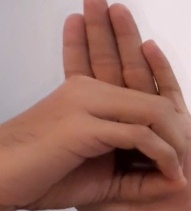
ASL sign: 0